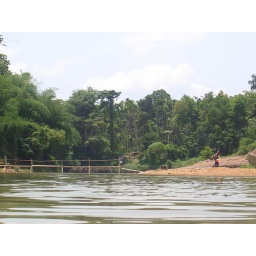
Kadalundi River - Seasonal pedastrian crossing bridge across river in Irumbuzhi